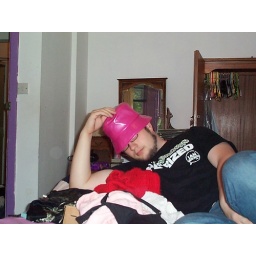
dan in pink rain hat